Giorgi Sheliya

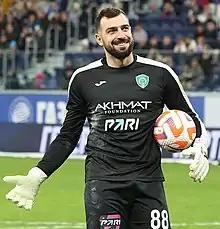
Sheliya with Akhmat Grozny in 2022

Giorgi Levanovich Sheliya (born 11 December 1988) is a Russian professional footballer who plays as a goalkeeper for Akhmat Grozny.